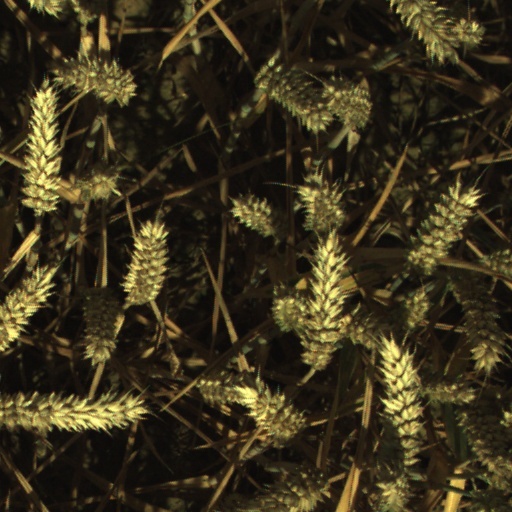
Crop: wheat